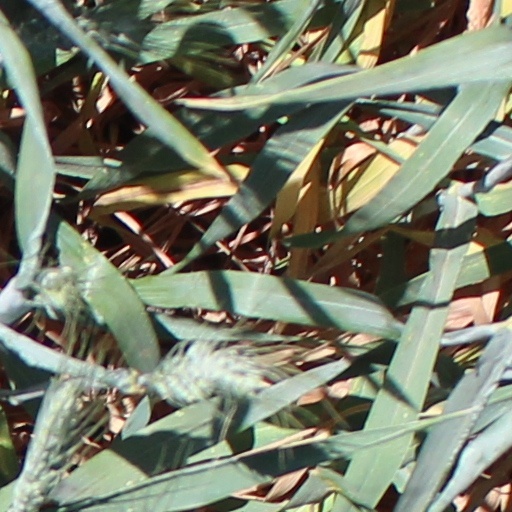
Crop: wheat